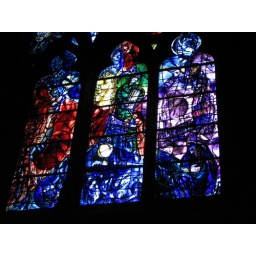
Stained glass windows by Marc Chagall as seen in the Cathedrale de Metz.